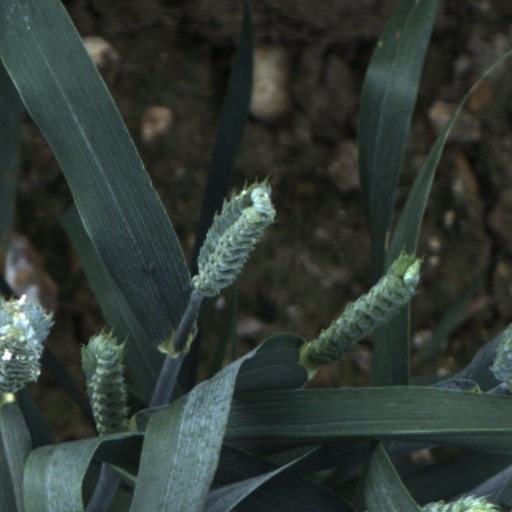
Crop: wheat